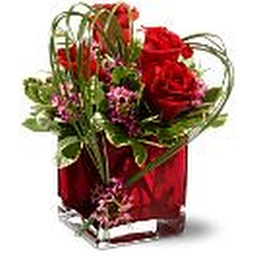
heartfelt roses in a box